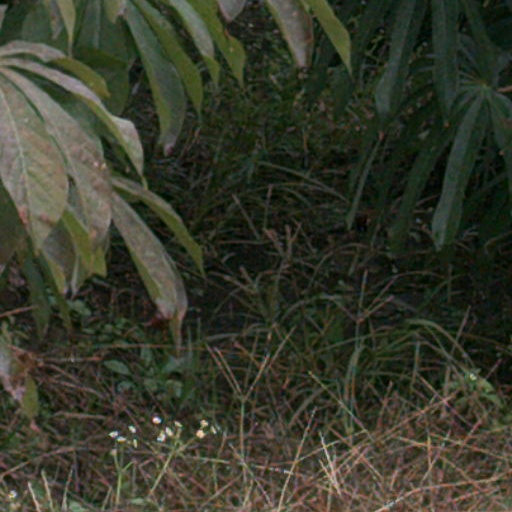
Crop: cassava